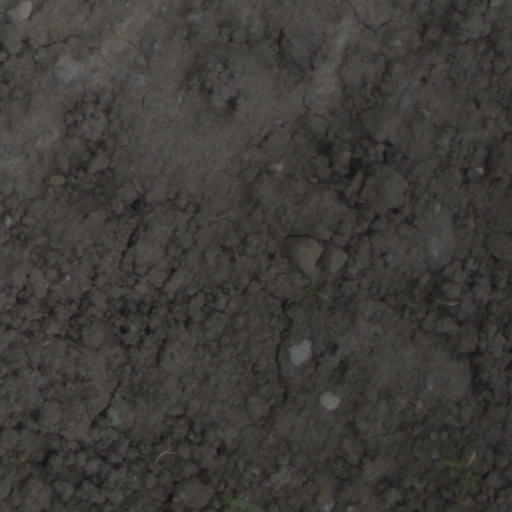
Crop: wheat